Storm beach

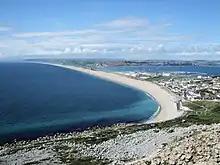
Chesil Beach from the Isle of Portland.

A storm beach is a beach affected by particularly fierce waves, usually with a very long fetch. The resultant landform is often a very steep beach (up to 45°) composed of rounded cobbles, shingle and occasionally sand. The stones usually have an obvious grading of pebbles, from large to small, with the larger diameter stones typically arrayed at the highest beach elevations. It may also contain many small parts of shipwrecked boats.